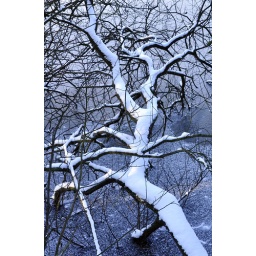
tree in fozen lake - - golden acre park